Anchuthengu

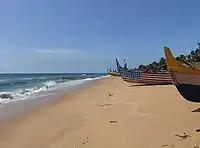
Anjengo Beach

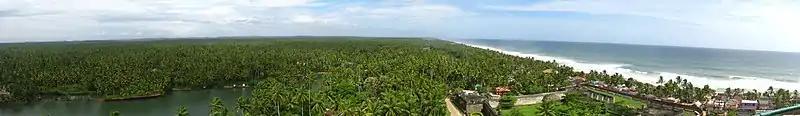
View of Anjuthengu from the light house

Anchuthengu ("Five Coconut Palms"), formerly known as Anjengo, Angengo or Anjenga, is a coastal panchayath and town in the Thiruvananthapuram District of Kerala. It is situated 9 km south-west of Varkala Town along Trivandrum - Varkala - Kollam coastal highway.